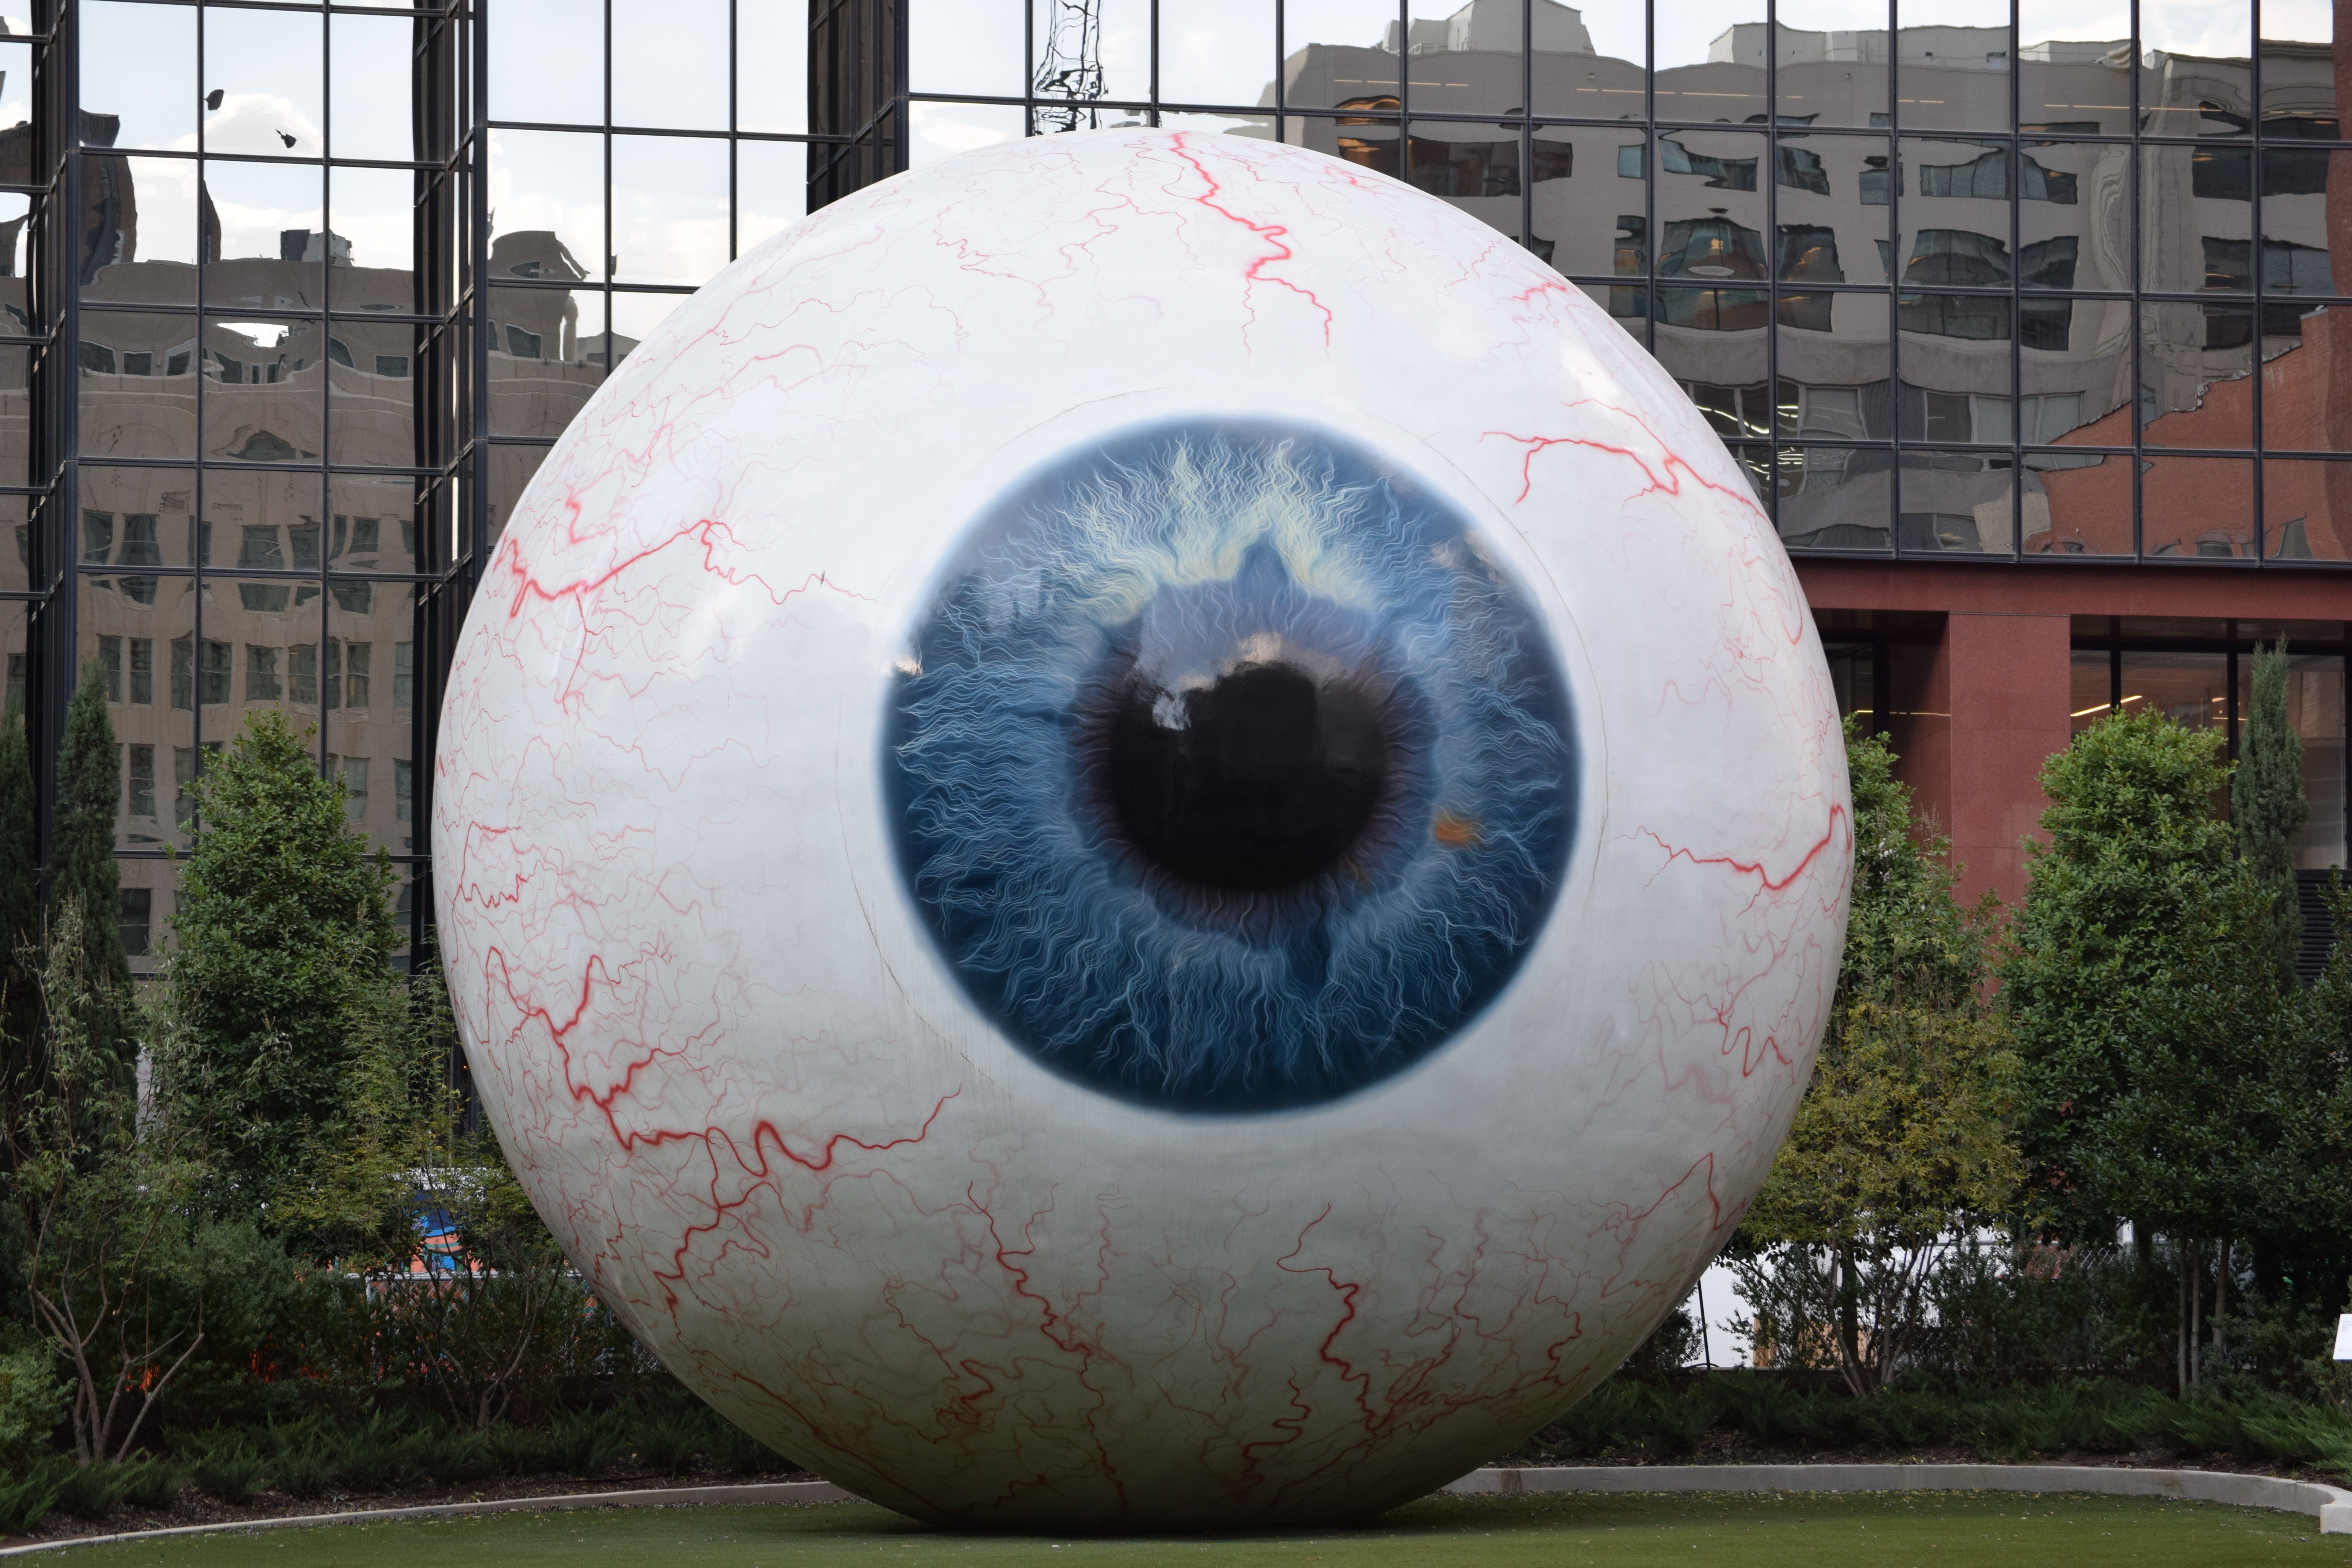
wheel, downtown, recreation, art, ball, dallas, games, eyeball, inflatable, atmosphere of earth